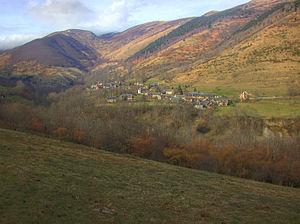
Saint-Paul-d'Oueil est une commune française située dans le département de la Haute-Garonne, en région Occitanie.